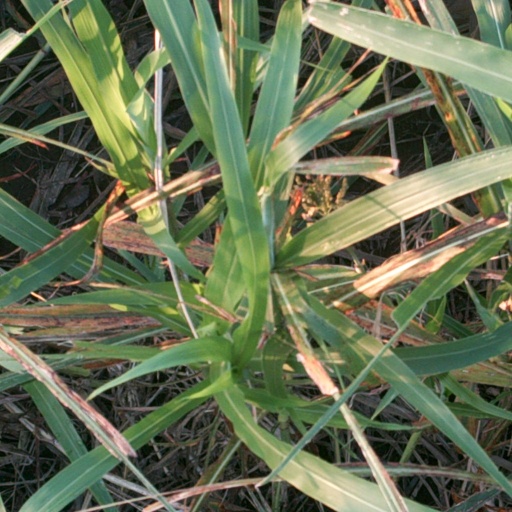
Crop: sorghum